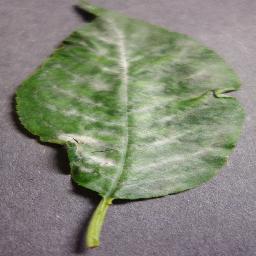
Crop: cherry
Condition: (including_sour)_powdery_mildew